Sandsfjord

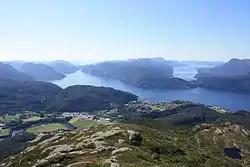
Sand and Sandsfjorden

Sandsfjorden or Sandsfjord is a fjord in Suldal Municipality in Rogaland county, Norway. The long fjord is the northernmost arm of main Boknafjorden in Rogaland county. It begins at the confluence of the Saudafjorden and Hylsfjorden, just north of the village of Sand and travels to the southwest reaching the island of Foldøy, where the fjord joins the main Boknafjorden. The villages of Jelsa and Hebnes are located on either side of the mouth of the fjord.